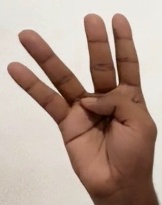
ASL sign: 4